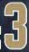
Number: 3